Ach Gott, vom Himmel sieh darein, BWV 2

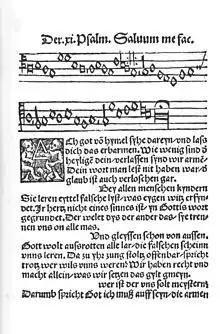
The hymn in the "Erfurt Enchiridion" of 1524

The first and last movements set Luther's original words and the original melody, both dating to 1524 and thus already 200 years old when Bach wrote his cantata. Bach used a style that has been called "archaic": the instruments include a choir of trombones doubling the voices.